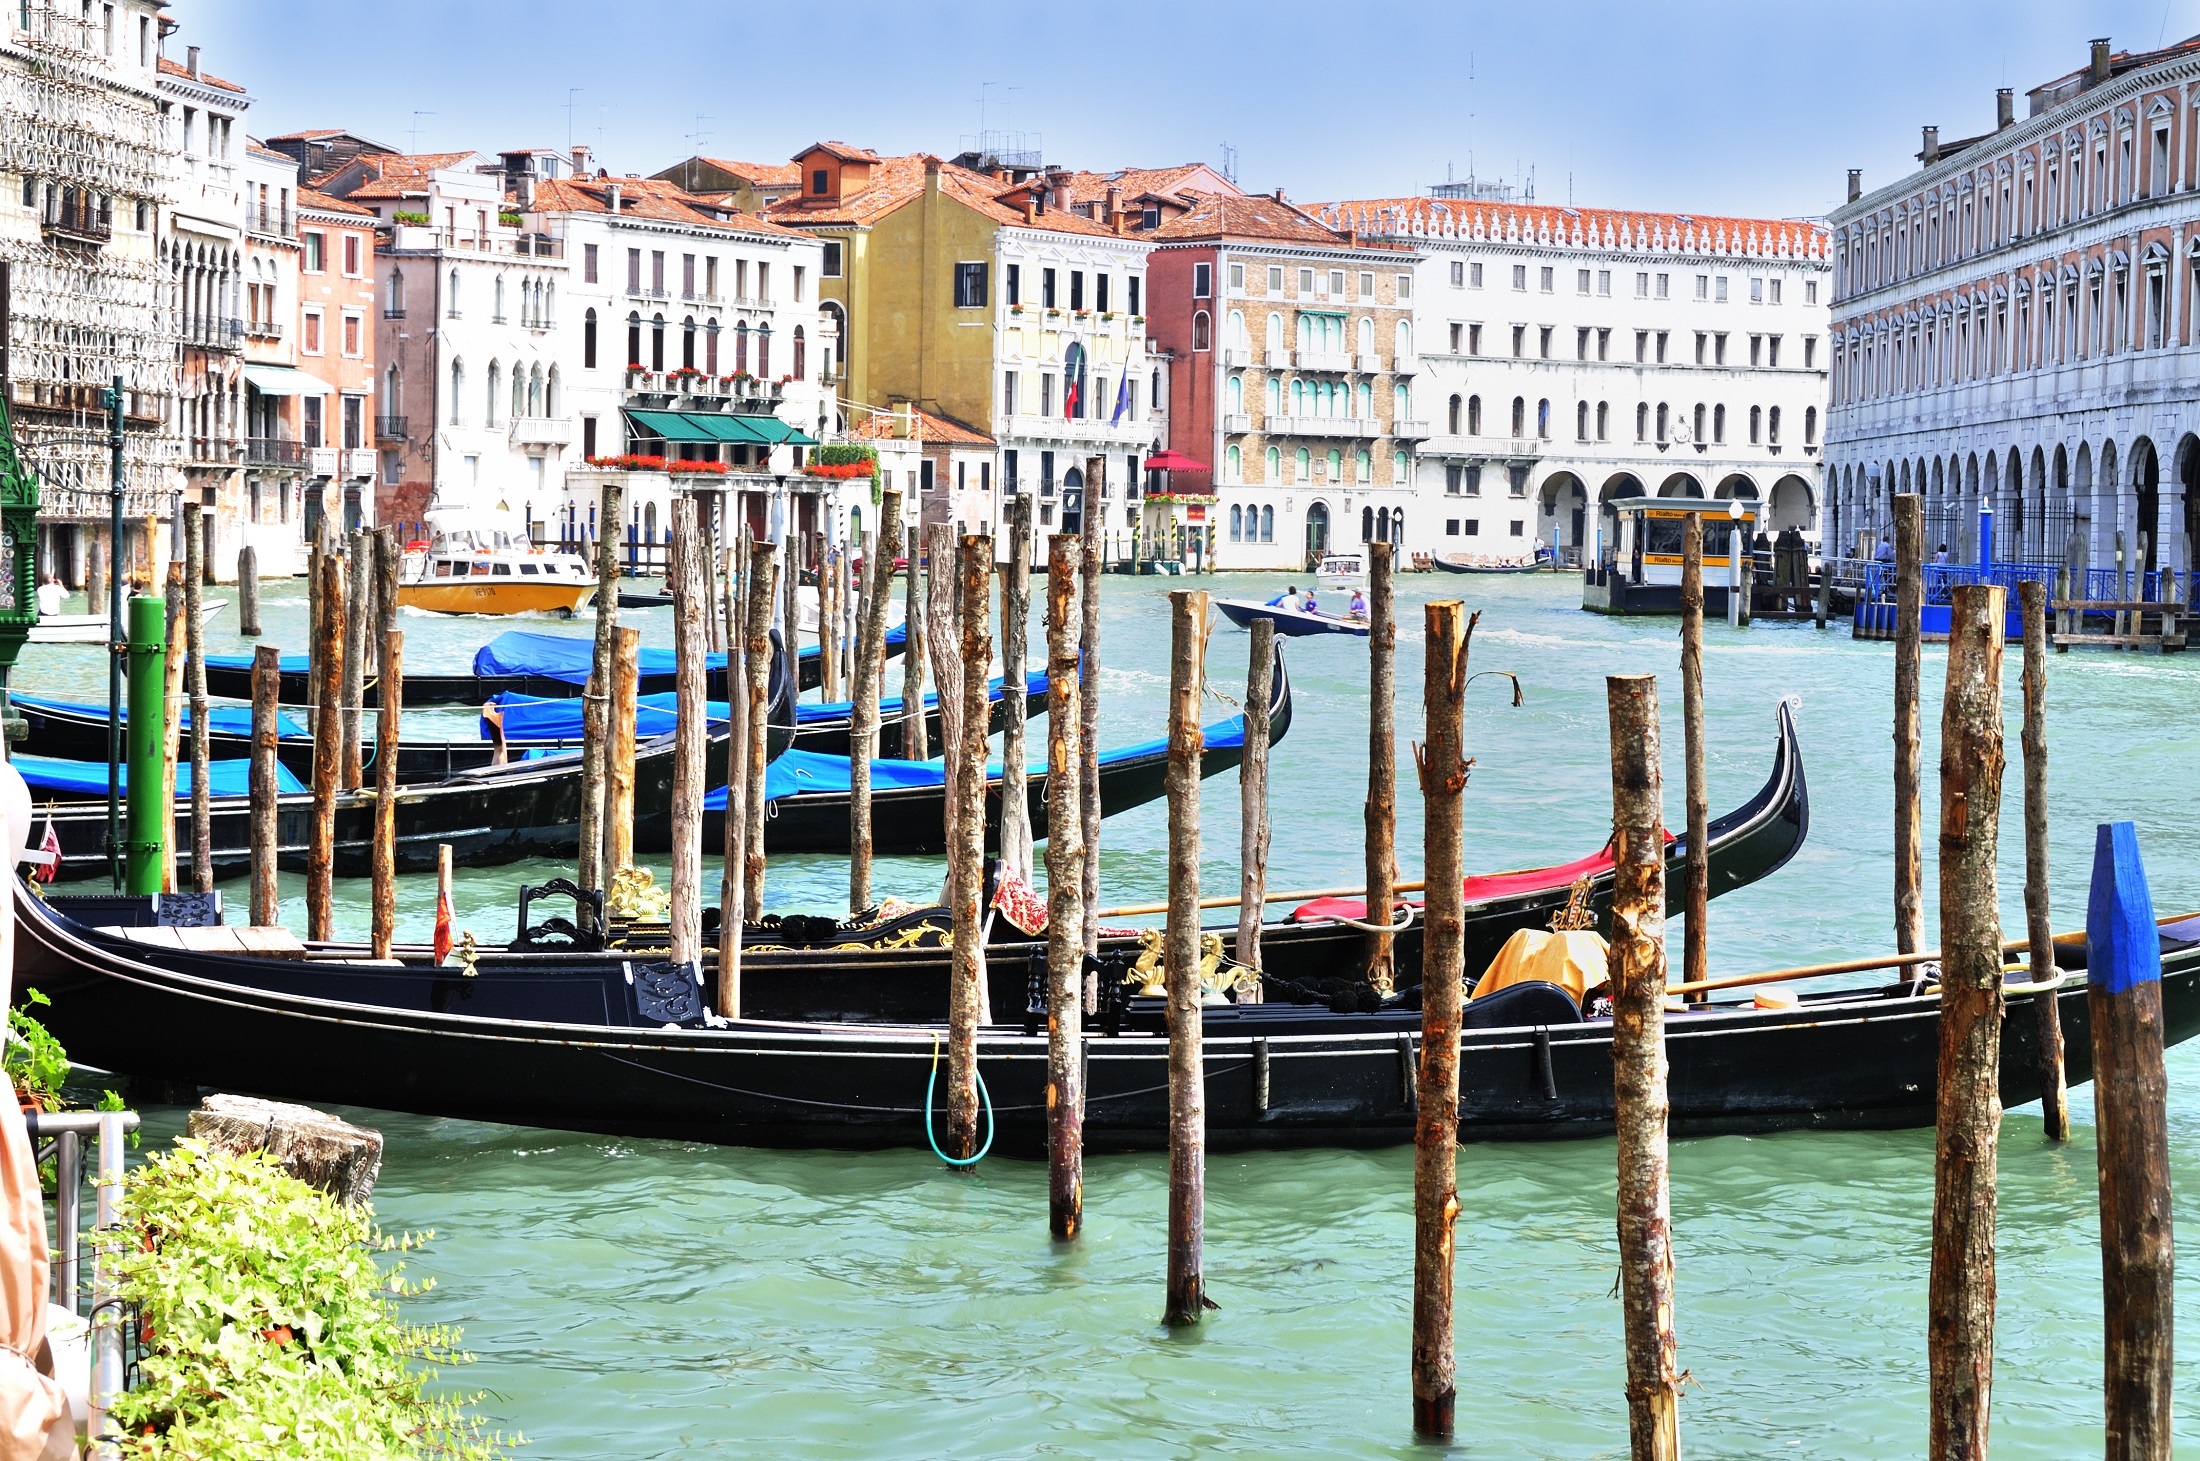
landscape, sea, water, architecture, boat, canal, cityscape, vacation, tourist, travel, europe, vehicle, holiday, landmark, italy, venice, historic, tourism, waterway, boating, boats, piers, gondola, gondolas, watercraft, grand canal, watercraft rowing